Princes' Gates

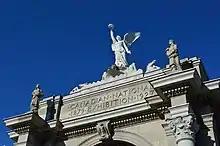
Several sculptures were incorporated into the design of the structure

Two pairs of identical sculptures are situated at the front and back corners of the Roman-styled arch, holding two beehives and two cornucopias. The figures are believed to represent the produce and industries available in Canada at the time they were sculpted. These four statues were also recast in 1994 using the same materials as the originals. Male and female figures were also placed on the pylons at the ends of the structure.